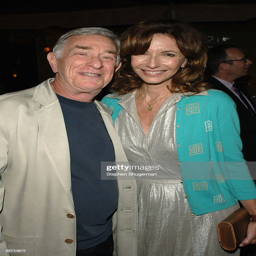
comedian and actor attend the after party for los angeles premiere .